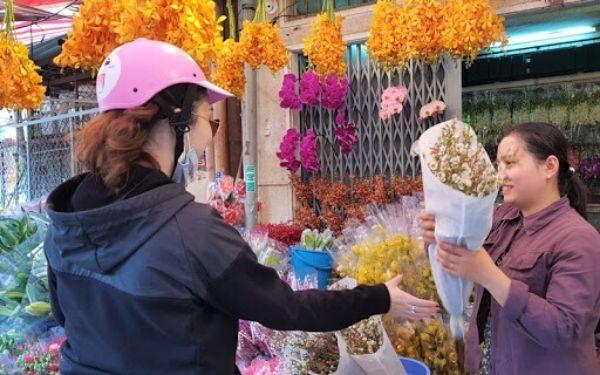
người phụ nữ mặc áo đen đang đứng ở một cửa tiệm bán hoa